Sinosauropteryx

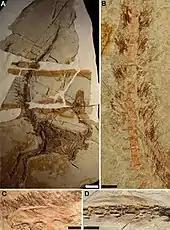
Preserved plumage in various specimens; A is the holotype of "S. lingyuanensis" (IVPP V12415)

The filaments exhibit random orientations and are often wavy, which has been interpreted as evidence that they were soft and pliable in life. Microscopic examination shows that individual filaments appear dark along the edges and light internally, suggesting that they were hollow, like modern feathers. Compared to modern mammals the filaments were quite coarse, with each individual strand much larger and thicker than the corresponding hairs of similarly sized mammals.